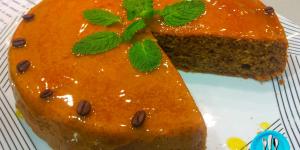
bizcocho de cafe